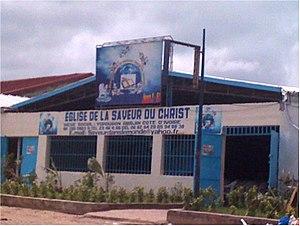
Église de la saveur du Christ. Lieu de culte évangélique à Yopougon, Côte d'Ivoire